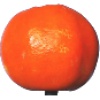
Label: Clementine 1